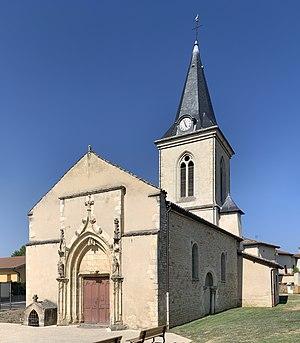
Église Saint-Étienne de Frans, Ain.
Frans est une commune française située dans le département de l'Ain en région Auvergne-Rhône-Alpes.
L'église Saint-Étienne est une église située en France sur la commune de Frans dans le département de l’Ain en région Auvergne-Rhône-Alpes.